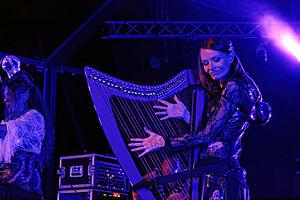
Arneo en concert à l'espace Pierre-Jakez Hélias lors du festival de Cornouaille 2014.
Gwenael Kerleo est une harpiste celtique et une compositrice française, née à Abidjan en 1975.